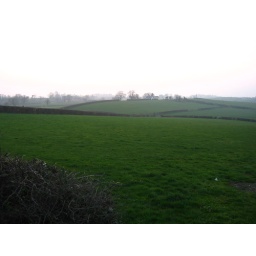
A field by Riley's house